WBQC-LD

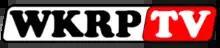
Logo as "WKRP-TV", used from 2008 to 2023.

On November 28, 2008, the station adopted the branding "WKRP-TV", drawing on the 1970s CBS sitcom "WKRP in Cincinnati". According to Elliott Block, general manager and chief engineer for the small station, the move was made to promote the station's move to digital broadcasting. The change reflected only the branding of the station, as its legal callsign remained WBQC-LD.